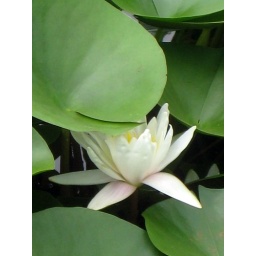
in the pontoon boat garden in Yeouido park close to my house